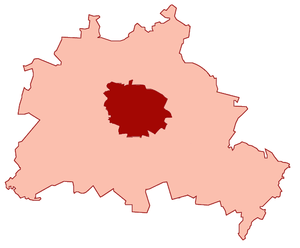
Stor-Berlin
Det oprindelige Berlin (mørkerødt) og Stor-Berlin (lyserødt).
Stor-Berlin er en betegnelse for det Berlin, der skabtes i 1920 ved en sammenlægning af det oprindelige Berlin med en række yderområder og forstæder, deriblandt flere selvstændige byer. Gennem lovene Gesetz über die Bildung einer neuen Stadtgemeinde Berlin, de såkaldte Stor-Berlin-love, vedtog den preussiske regering at gøre Berlin til en selvstændig administrativ delstat. Tidligere var Berlin en del af Brandenburg, som omkranser byen. Med etableringen af Stor-Berlin blev det muligt at planlægge på tværs af hele byen – hvilket blandt andet var medvirkende til at Berlin blev et kulturelt centrum i Europa i 1920'erne.